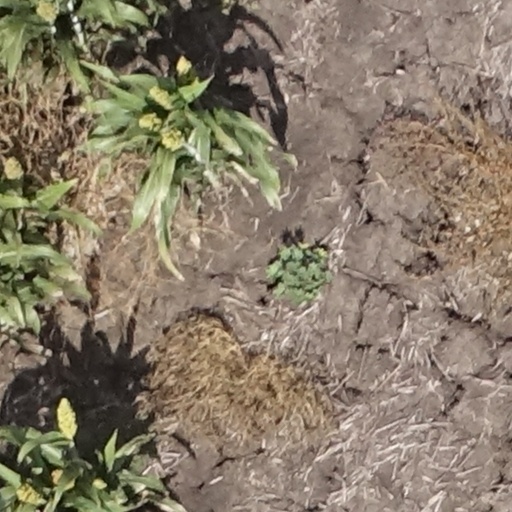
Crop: sorghum